Batticaloa Lighthouse

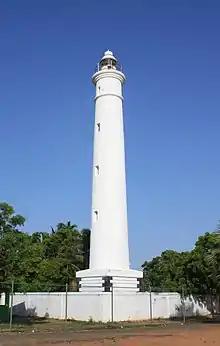
Batticaloa Lighthouse

Batticaloa Lighthouse is a lighthouse in Sri Lanka, situated near the estuary in Palameenmadu. It was built in 1913 and is 28 meters high.